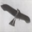
Label: airplane